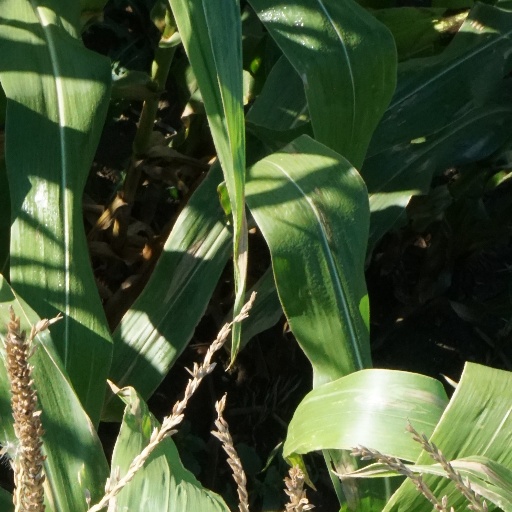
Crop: maize; corn